John Kroner

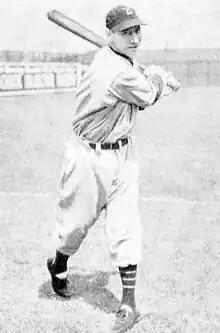
Kroner in 1940

John Harold Kroner (November 13, 1908 – April 26, 1968) was a second baseman in Major League Baseball who played from 1935 through 1938 for the Boston Red Sox (1935–36) and Cleveland Indians (1937–38). Listed at , 185 lb., Kroner batted and threw right-handed. He was born in St. Louis, Missouri.